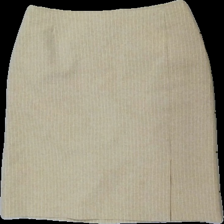
View: front
Type: Skirt
Category: Ladies
Brand: Not in the list
Colors: Beige, White
Material: 100% polyester
Pattern: Striped
Cut: Tight
Season: All
Price range: 50-100
Recommended usage: Reuse
Description: randig kort kjol
Comment: märke och storlek saknas